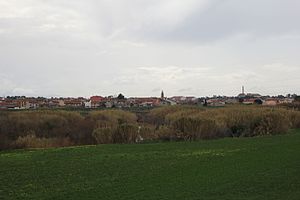
Marrubiu
Marrubiu er en by og en kommune i provinsen Oristano i regionen Sardinien i Italien. Byen ligger i 7 meters højde og har 4.838 indbyggere. Kommunen har et areal på 61,24 km² og grænser til kommunerne Ales, Arborea, Morgongiori, Santa Giusta, Terralba og Uras.